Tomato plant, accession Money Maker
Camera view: bottom (45 deg); turntable rotation: 330 degrees
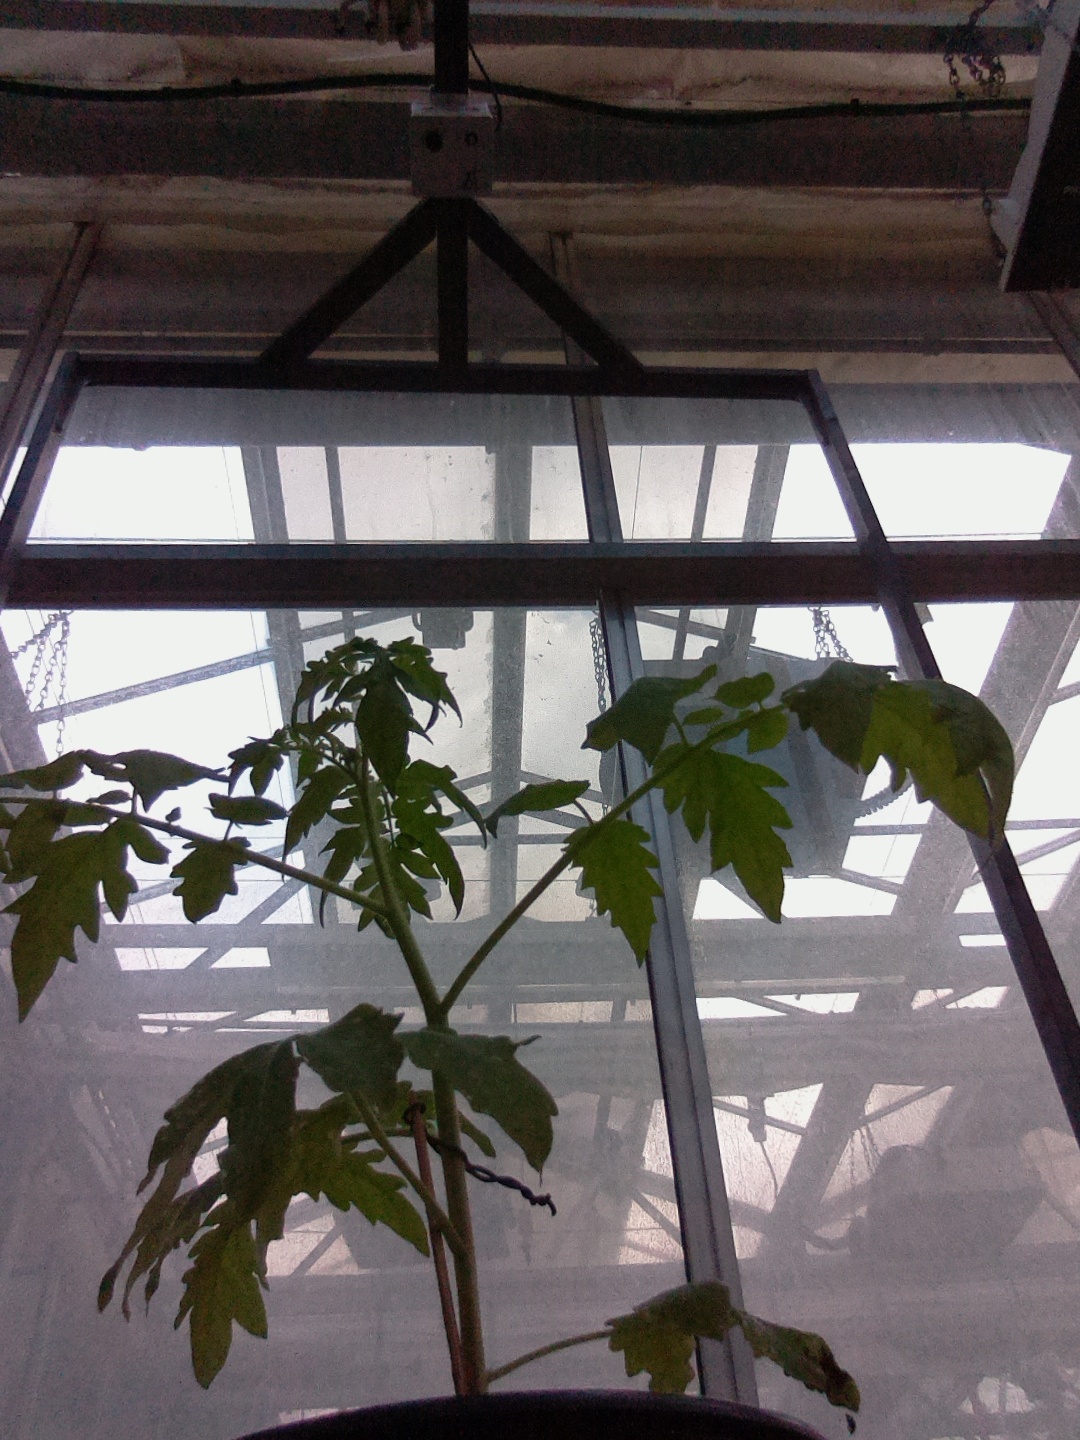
BBCH growth stage 13: 6 of true leaves visible